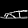
Label: Sandal